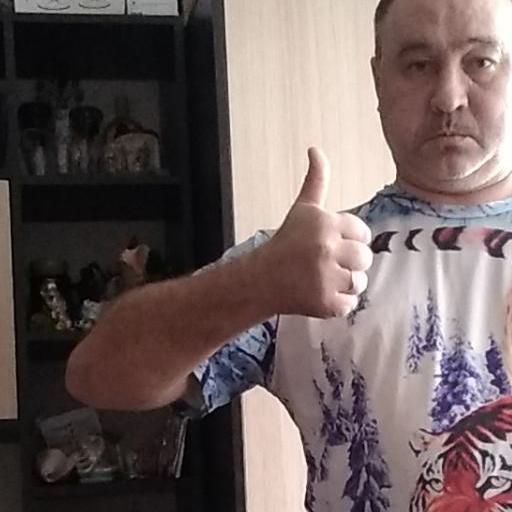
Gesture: like